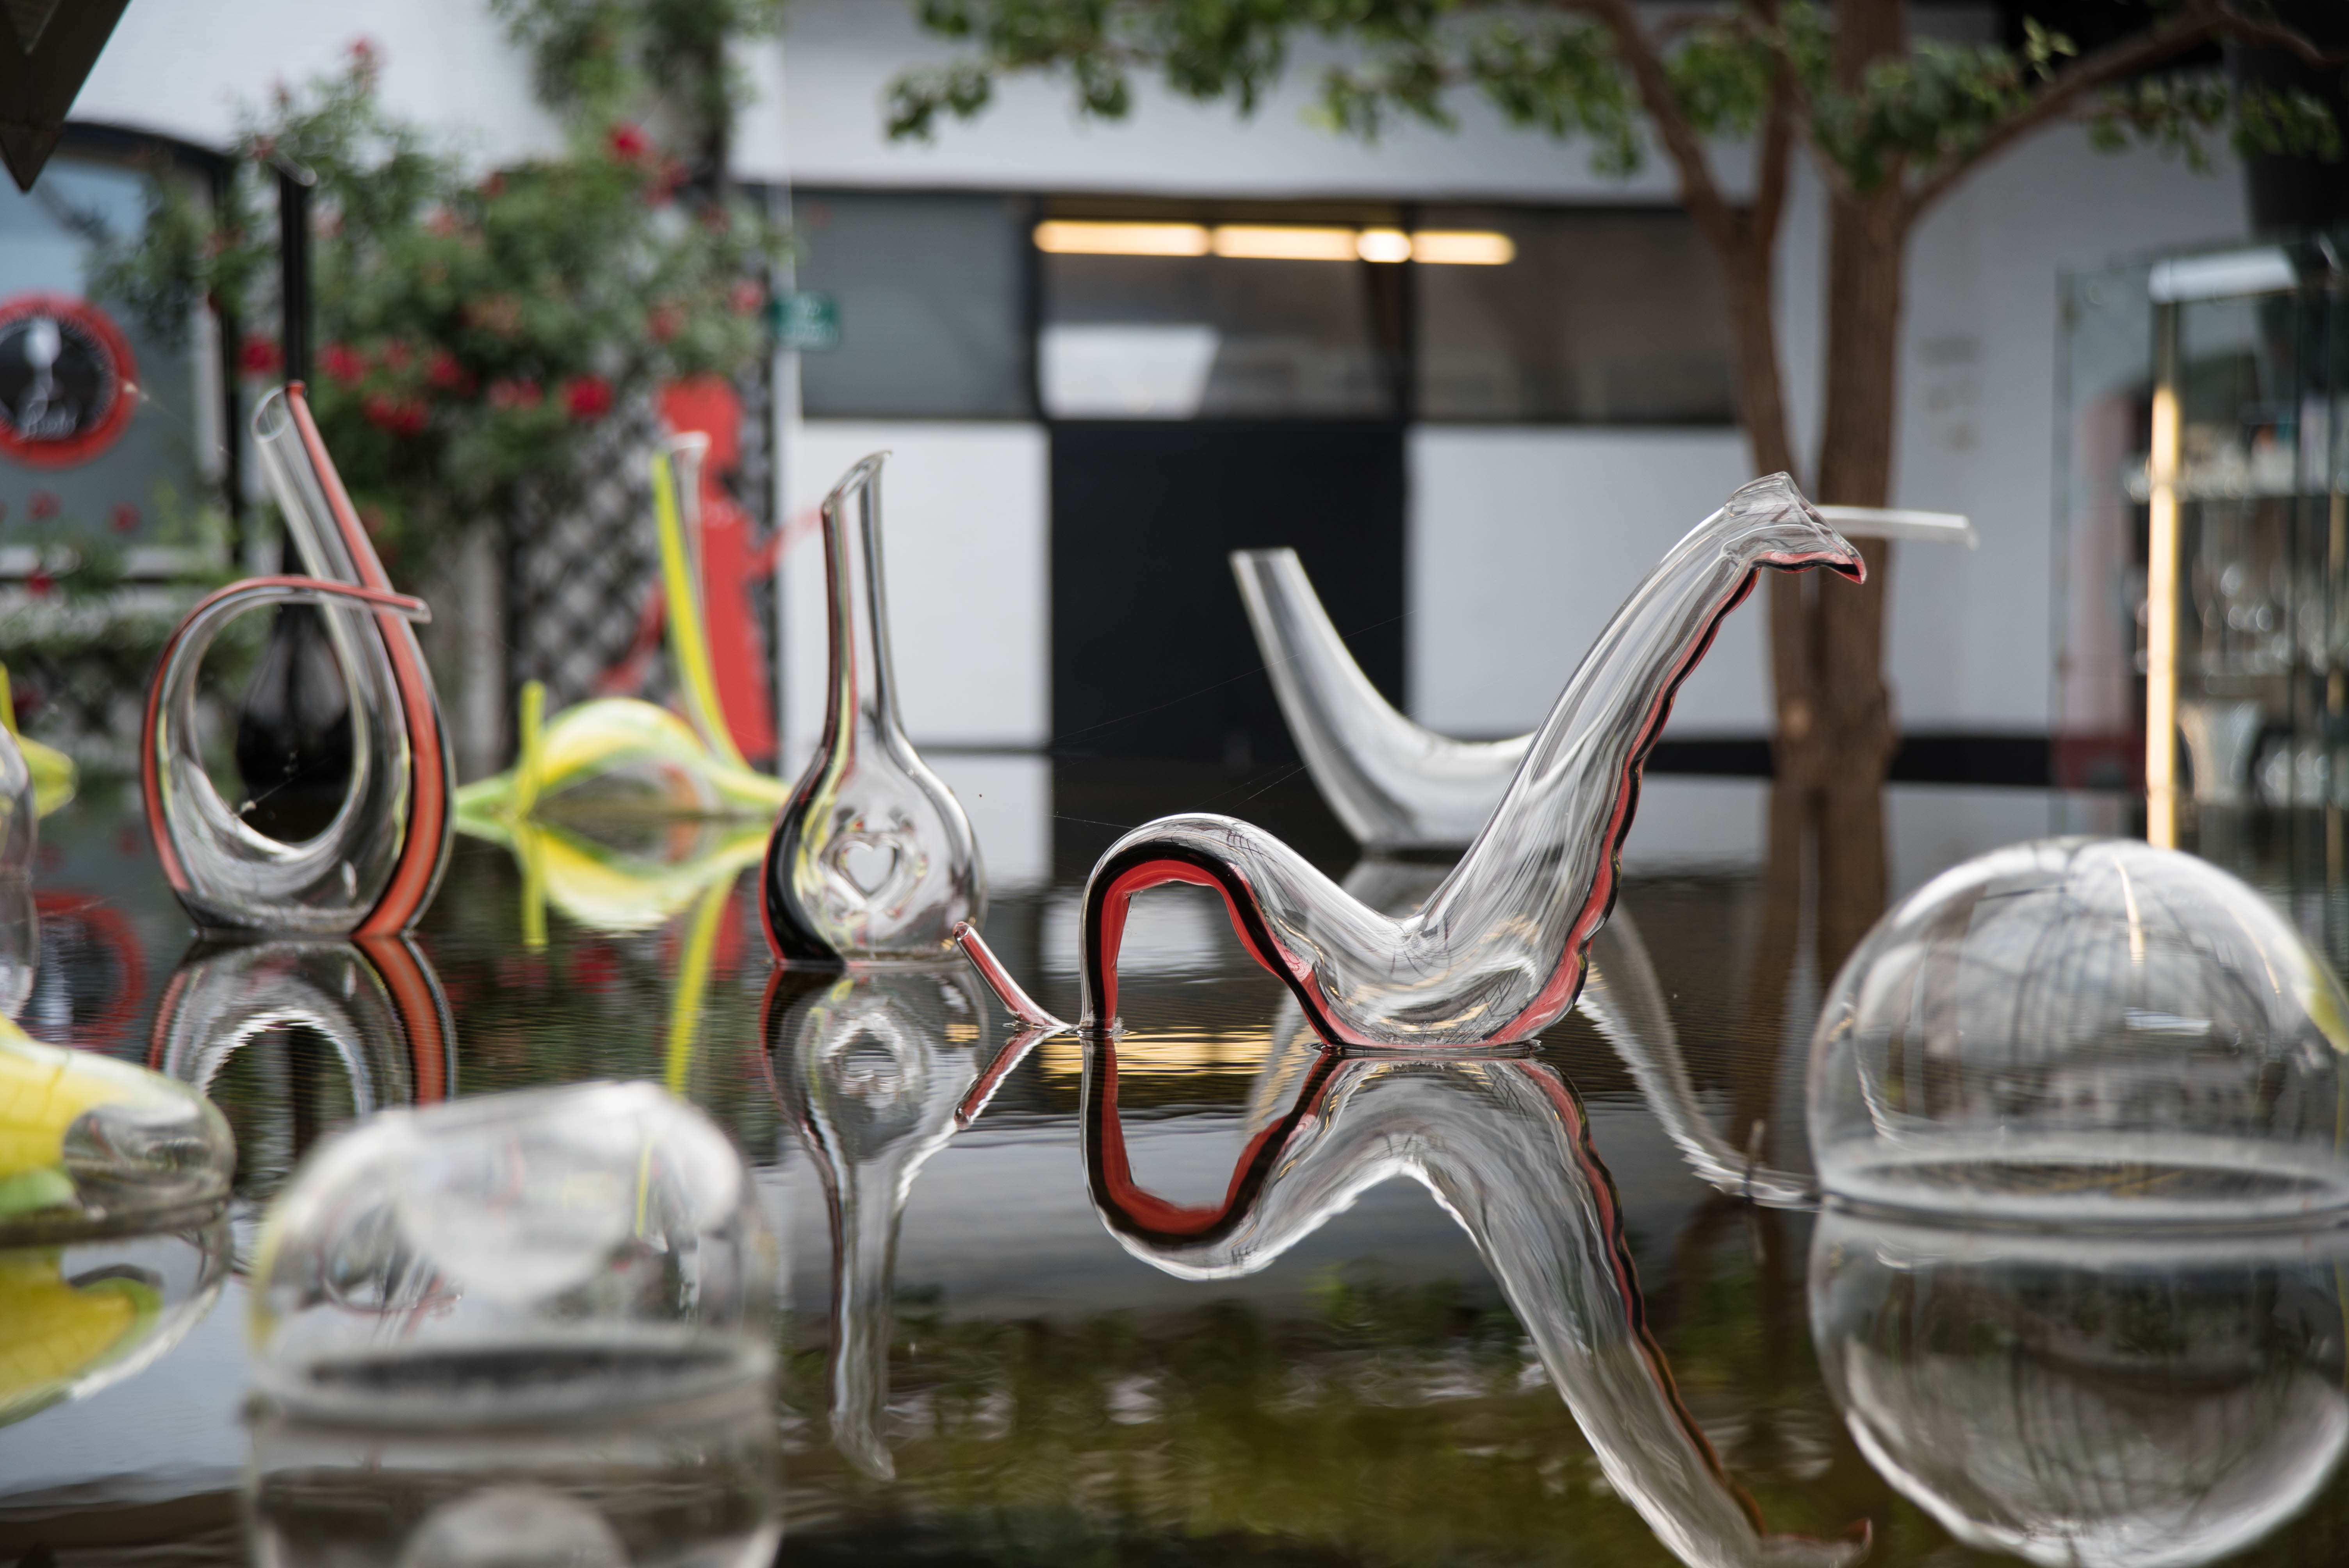
work, car, window, glass, vehicle, industry, craft, motor vehicle, manufacturing, art, workers, kufstein, tyrol, craftsmen, glass blower, glass blowing, riedel, automotive exterior, automotive design